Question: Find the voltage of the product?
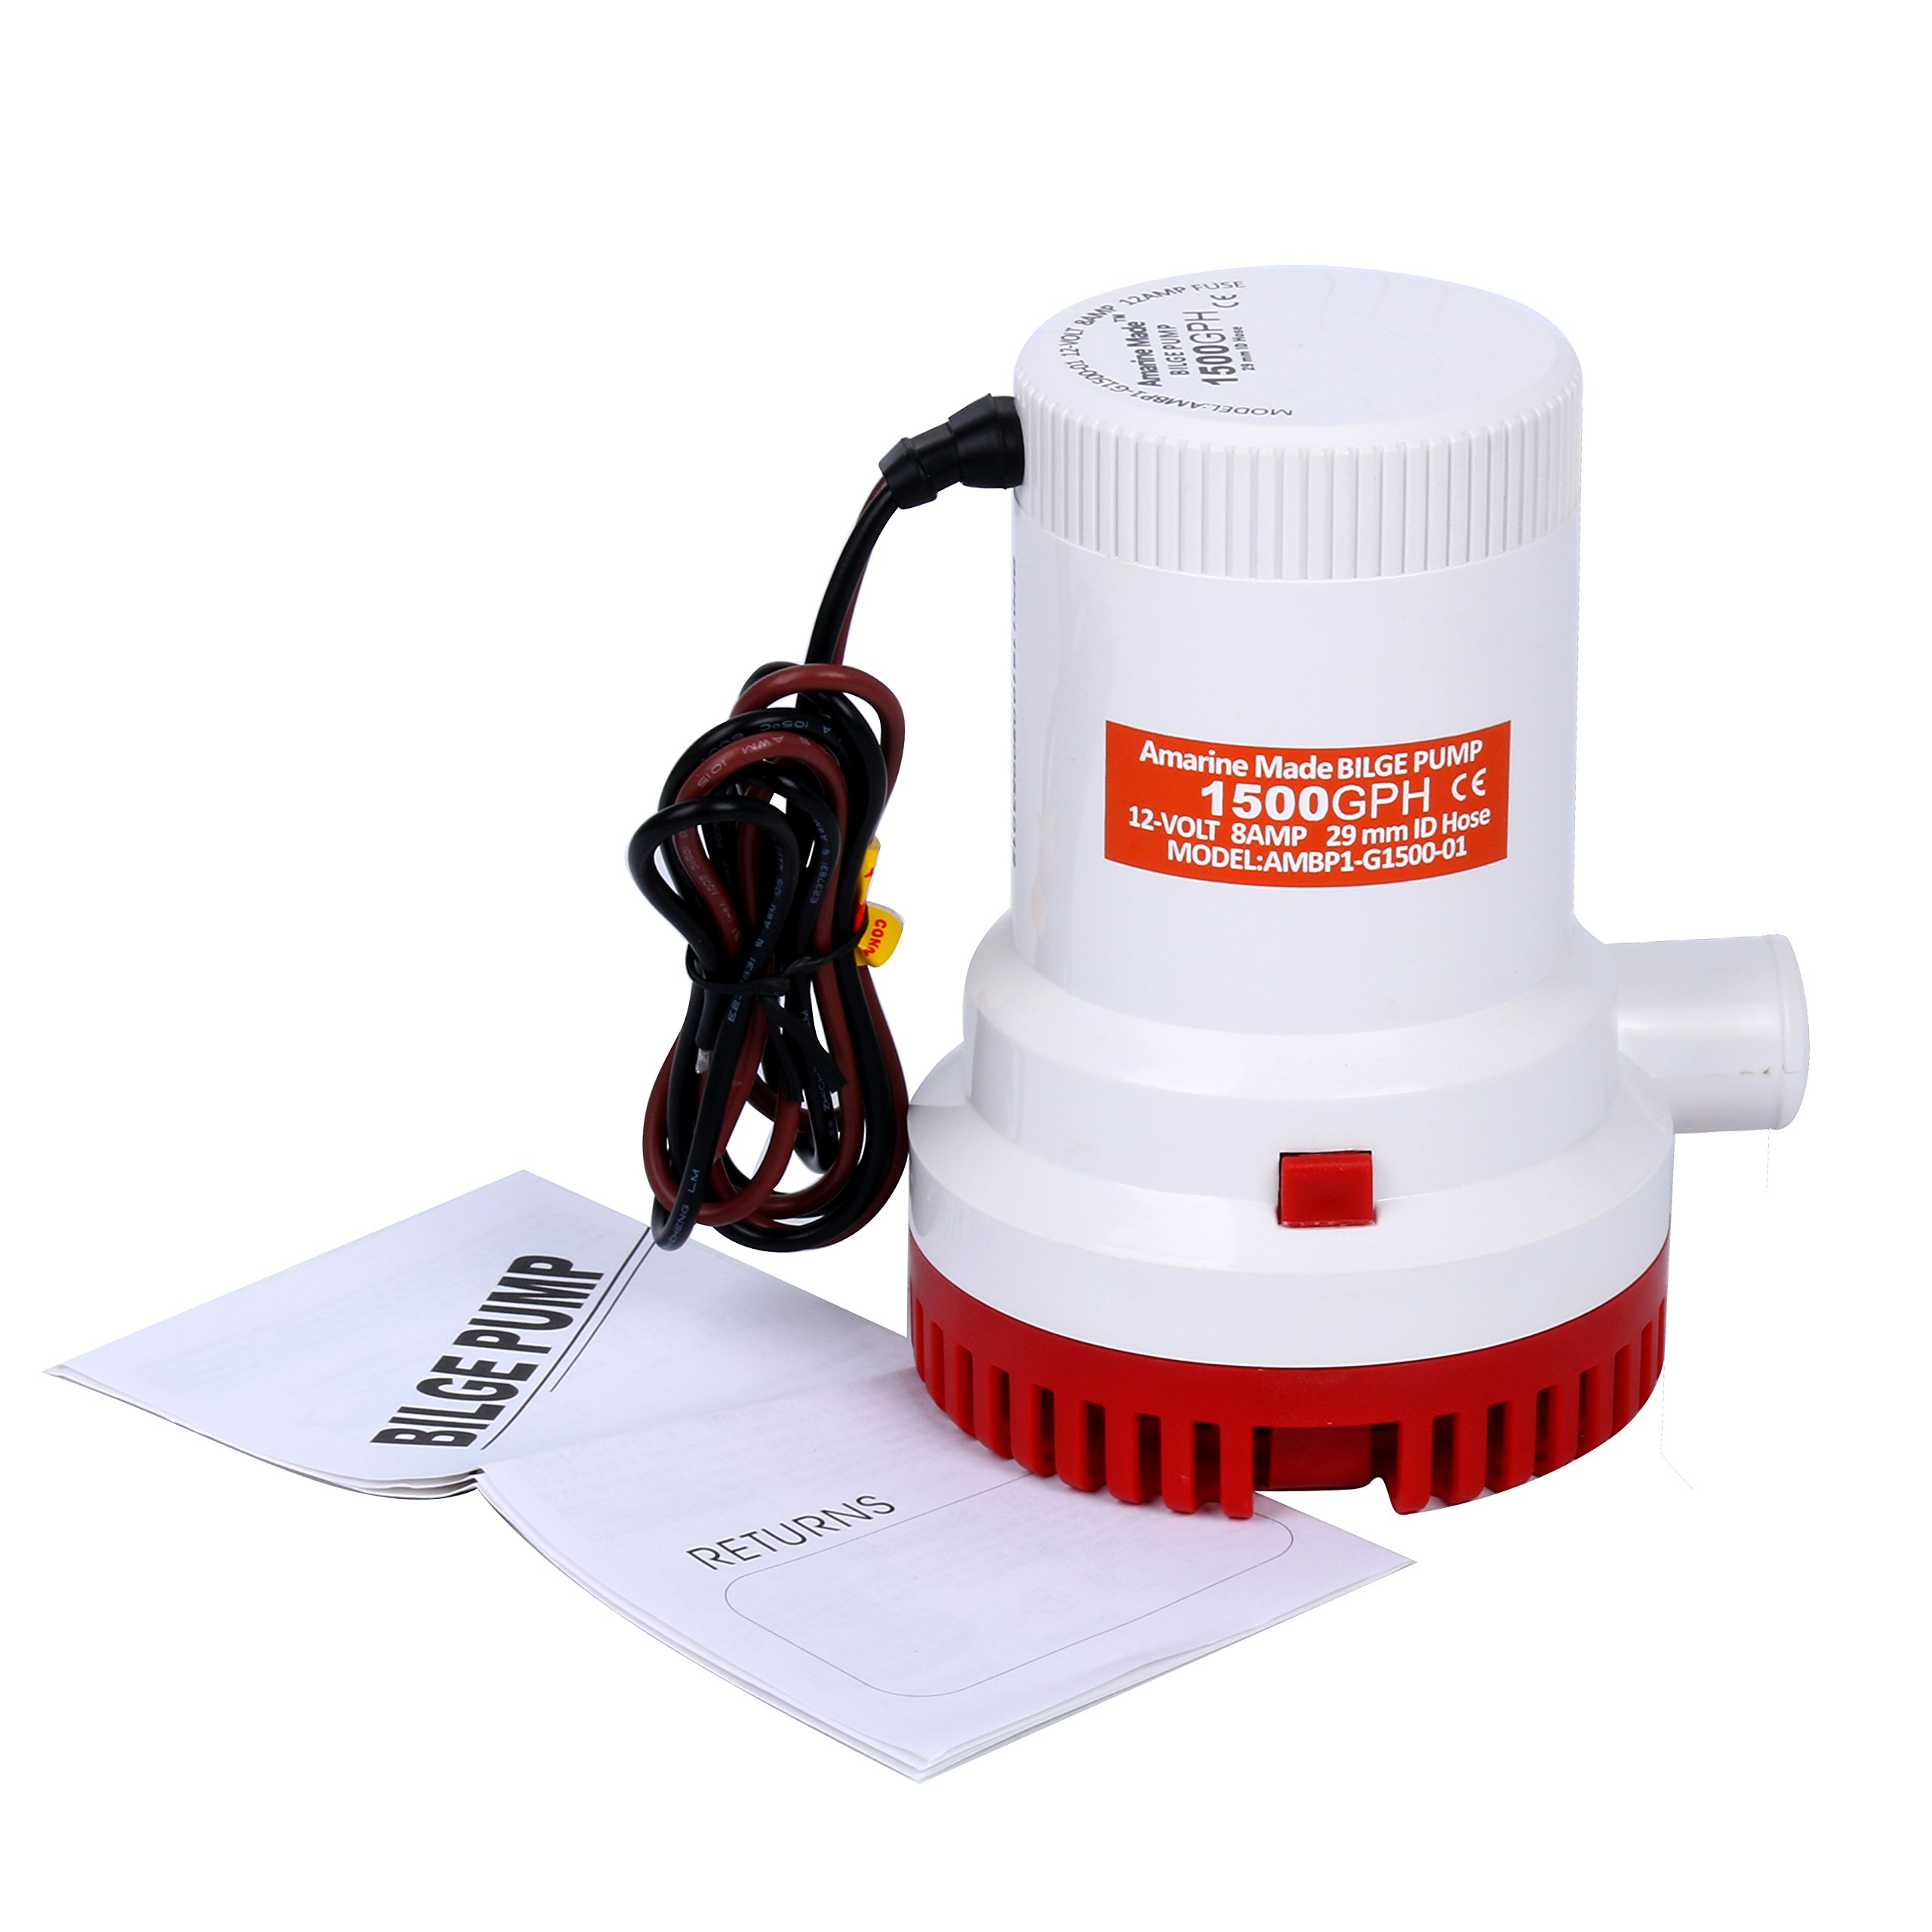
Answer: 12.0 volt